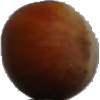
Label: Nut Forest 1